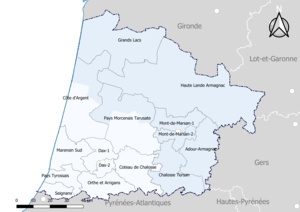
Carte du découpage cantonal du département des Landes, avec en surimpression les arrondissements (en nuances de bleu) - Carte arrêtée au 1er janvier 2019.
Le département des Landes compte 30 cantons depuis 1973. À partir de 2015, ce nombre est réduit à 15 à la suite du redécoupage cantonal de 2014.